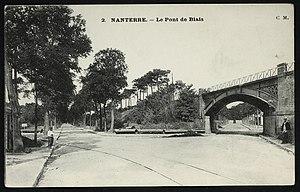
Nanterre.Pont de biais
La rue Thomas-Lemaître est une voie publique de la commune de Nanterre, dans le département français des Hauts-de-Seine.